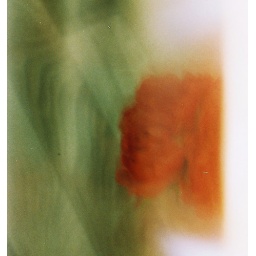
I laid flowers by your bed